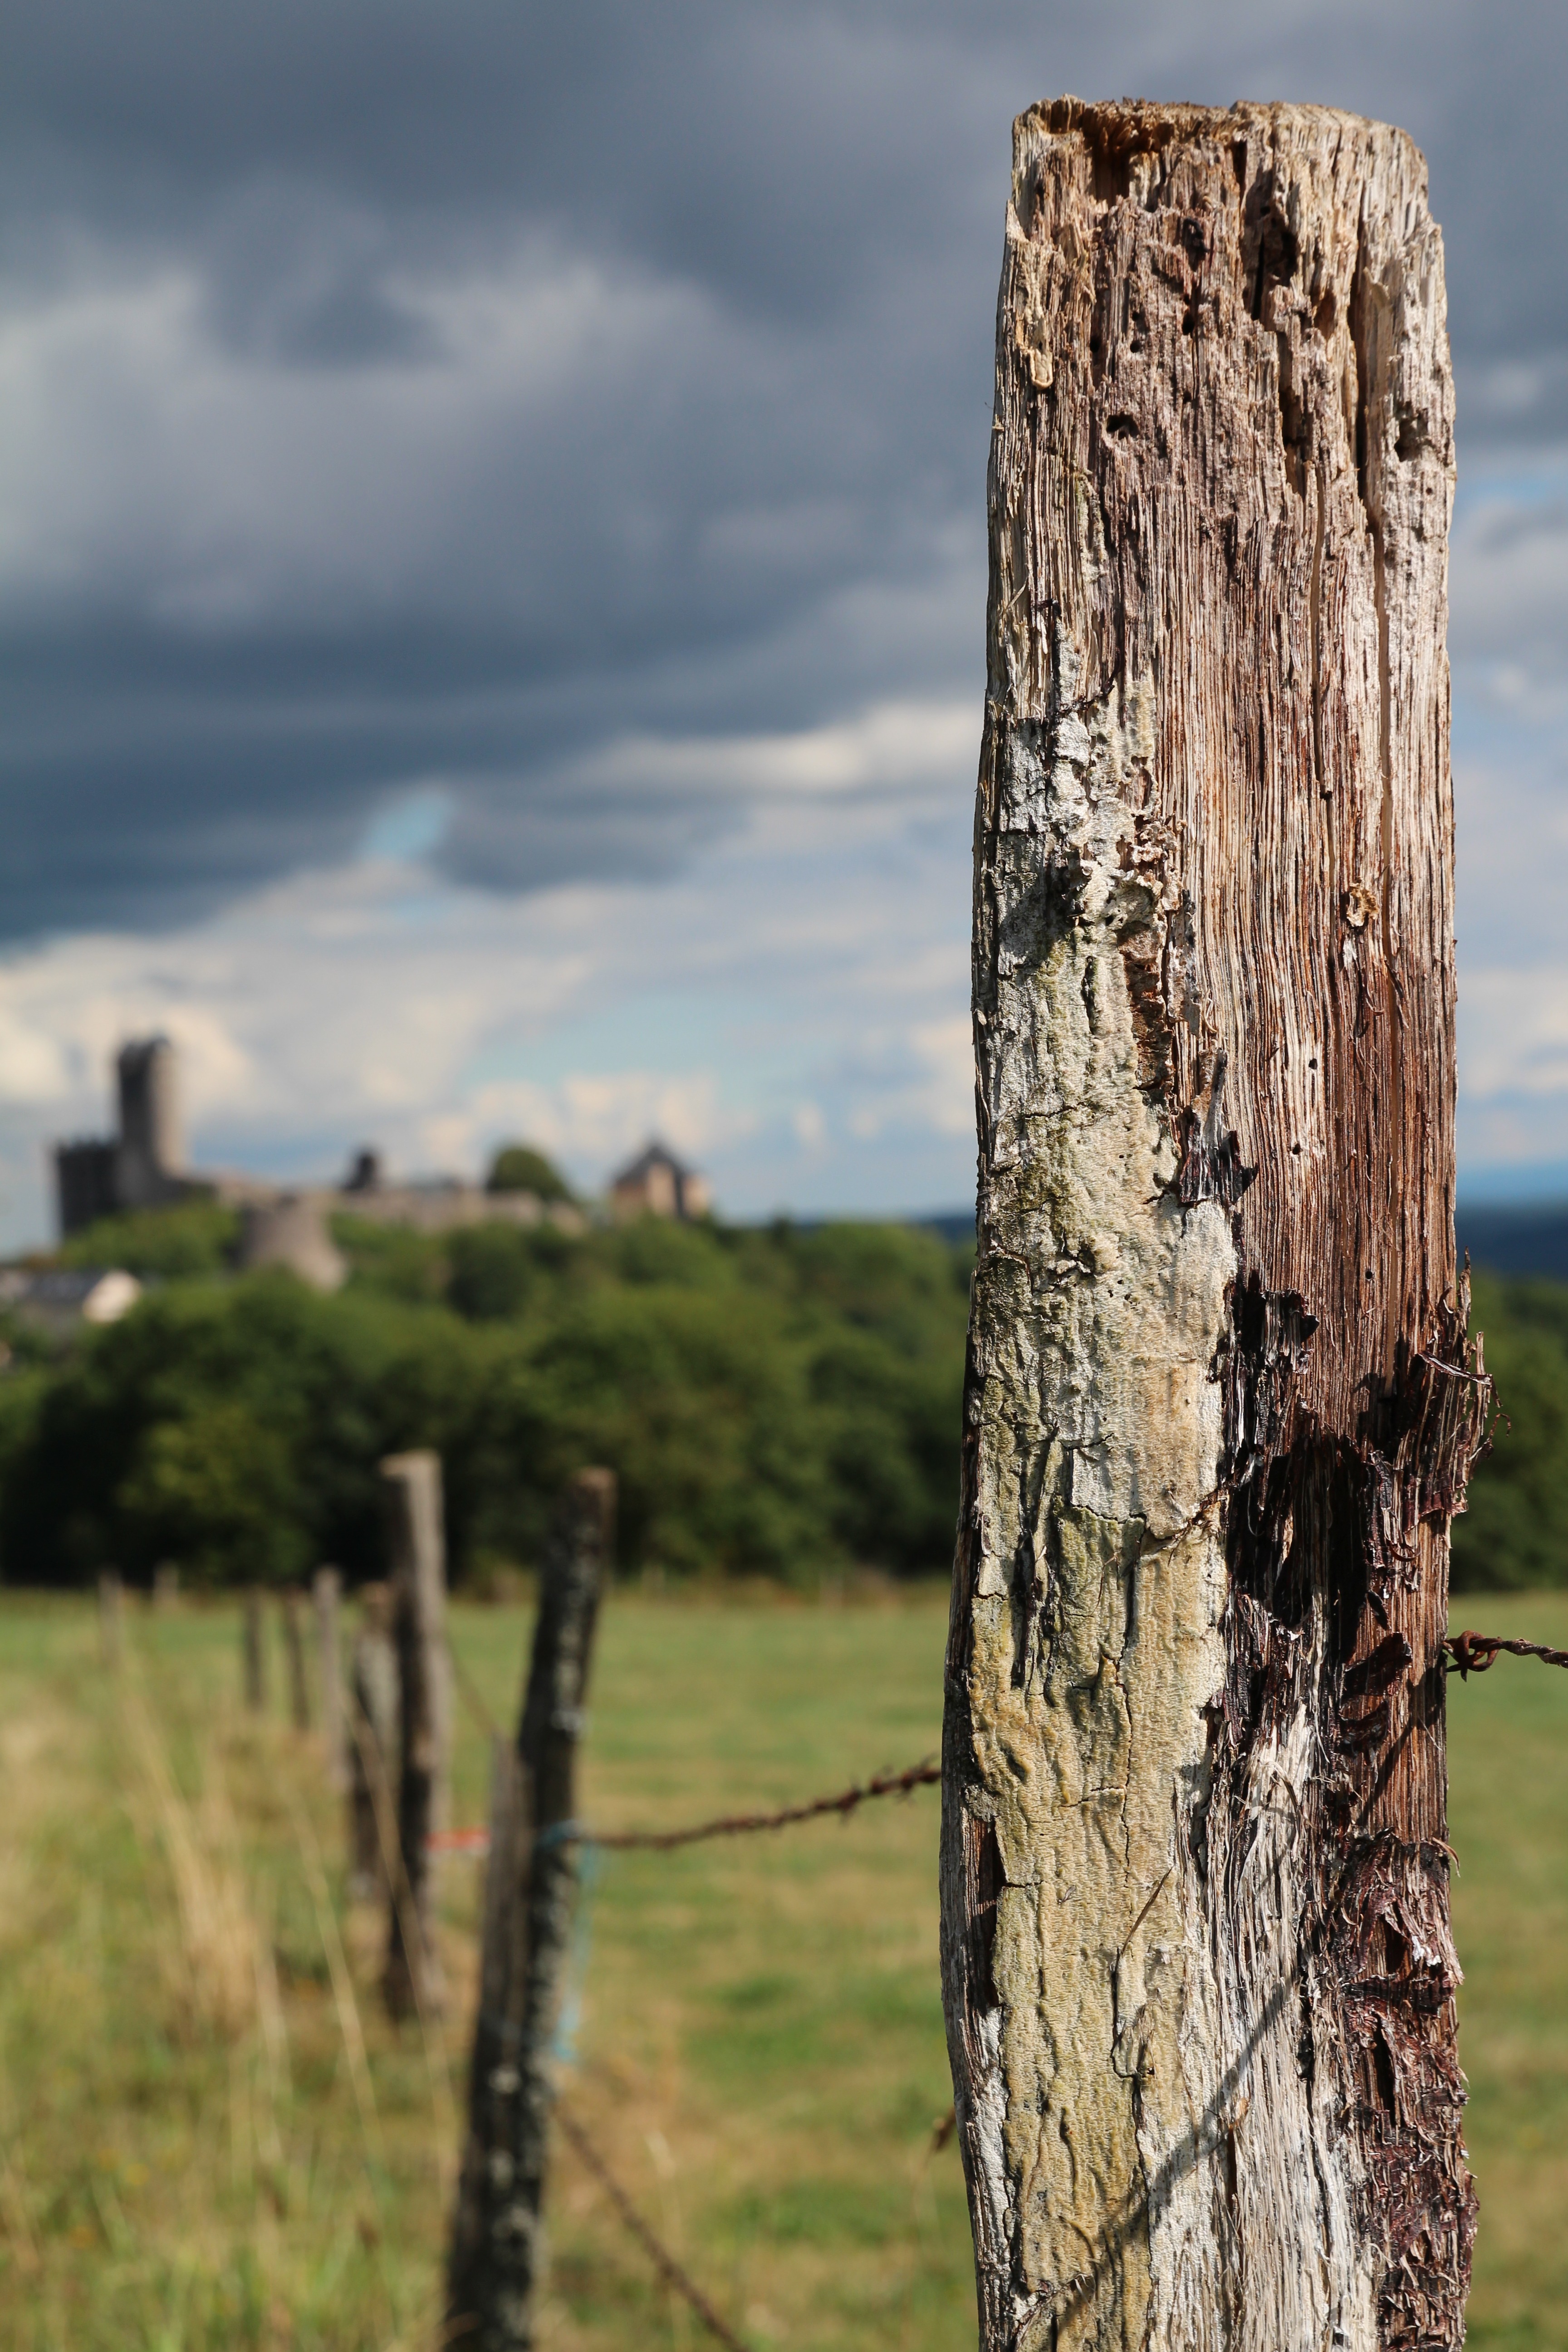
tree, nature, rock, light, plant, wood, trunk, old, cliff, pile, castle, terrain, weathered, clouds, mood, forward, woody plant